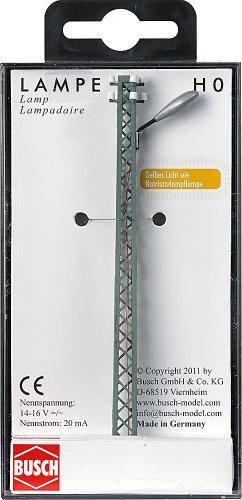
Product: Busch 4131 Lamp on Lattice Mast Oval HO Scale Model Lighting
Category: Toys & Games | Hobbies | Trains & Accessories | Accessories | Buildings & Structures
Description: Accurate scale 4131.
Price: $15.47
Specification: ProductDimensions:2.4x1.4x1inches|ItemWeight:1.44ounces|ShippingWeight:1.44ounces(Viewshippingratesandpolicies)|DomesticShipping:ItemcanbeshippedwithinU.S.|InternationalShipping:ThisitemcanbeshippedtoselectcountriesoutsideoftheU.S.LearnMore|ASIN:B0051Z3JCK|Itemmodelnumber:4131|Manufacturerrecommendedage:14yearsandup